NHL Stanley Cup (video game)

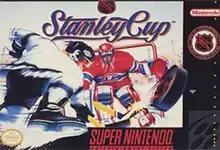
North American cover art

NHL Stanley Cup, known as Super Hockey in Europe, is an ice hockey video game developed by Sculptured Software for the Super NES. Unlike most hockey video games of the time, the game features movement in a pseudo-3D environment using the SNES's Mode 7 hardware feature, similar to Sculptured's previous "NCAA Basketball".